Grant Stuard

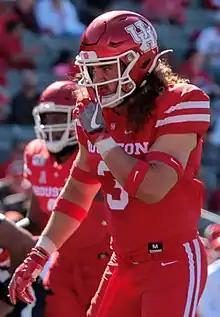
Stuard with the Houston Cougars in 2019

Grant Stuard (born October 15, 1998) is an American professional football linebacker for the Detroit Lions of the National Football League (NFL). He played college football for the Houston Cougars, and was selected by the Tampa Bay Buccaneers with the final pick in the 2021 NFL draft, making him that year's Mr. Irrelevant.